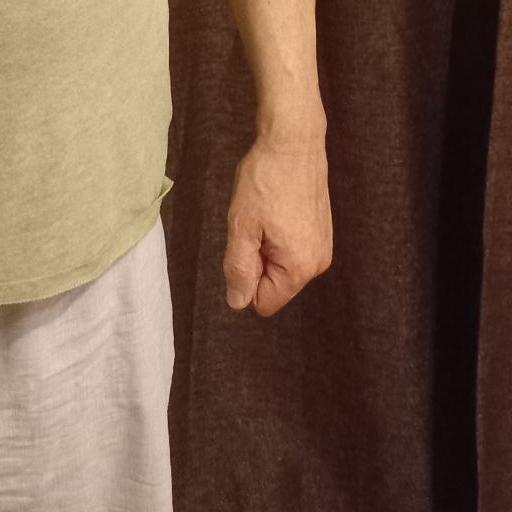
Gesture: no_gesture